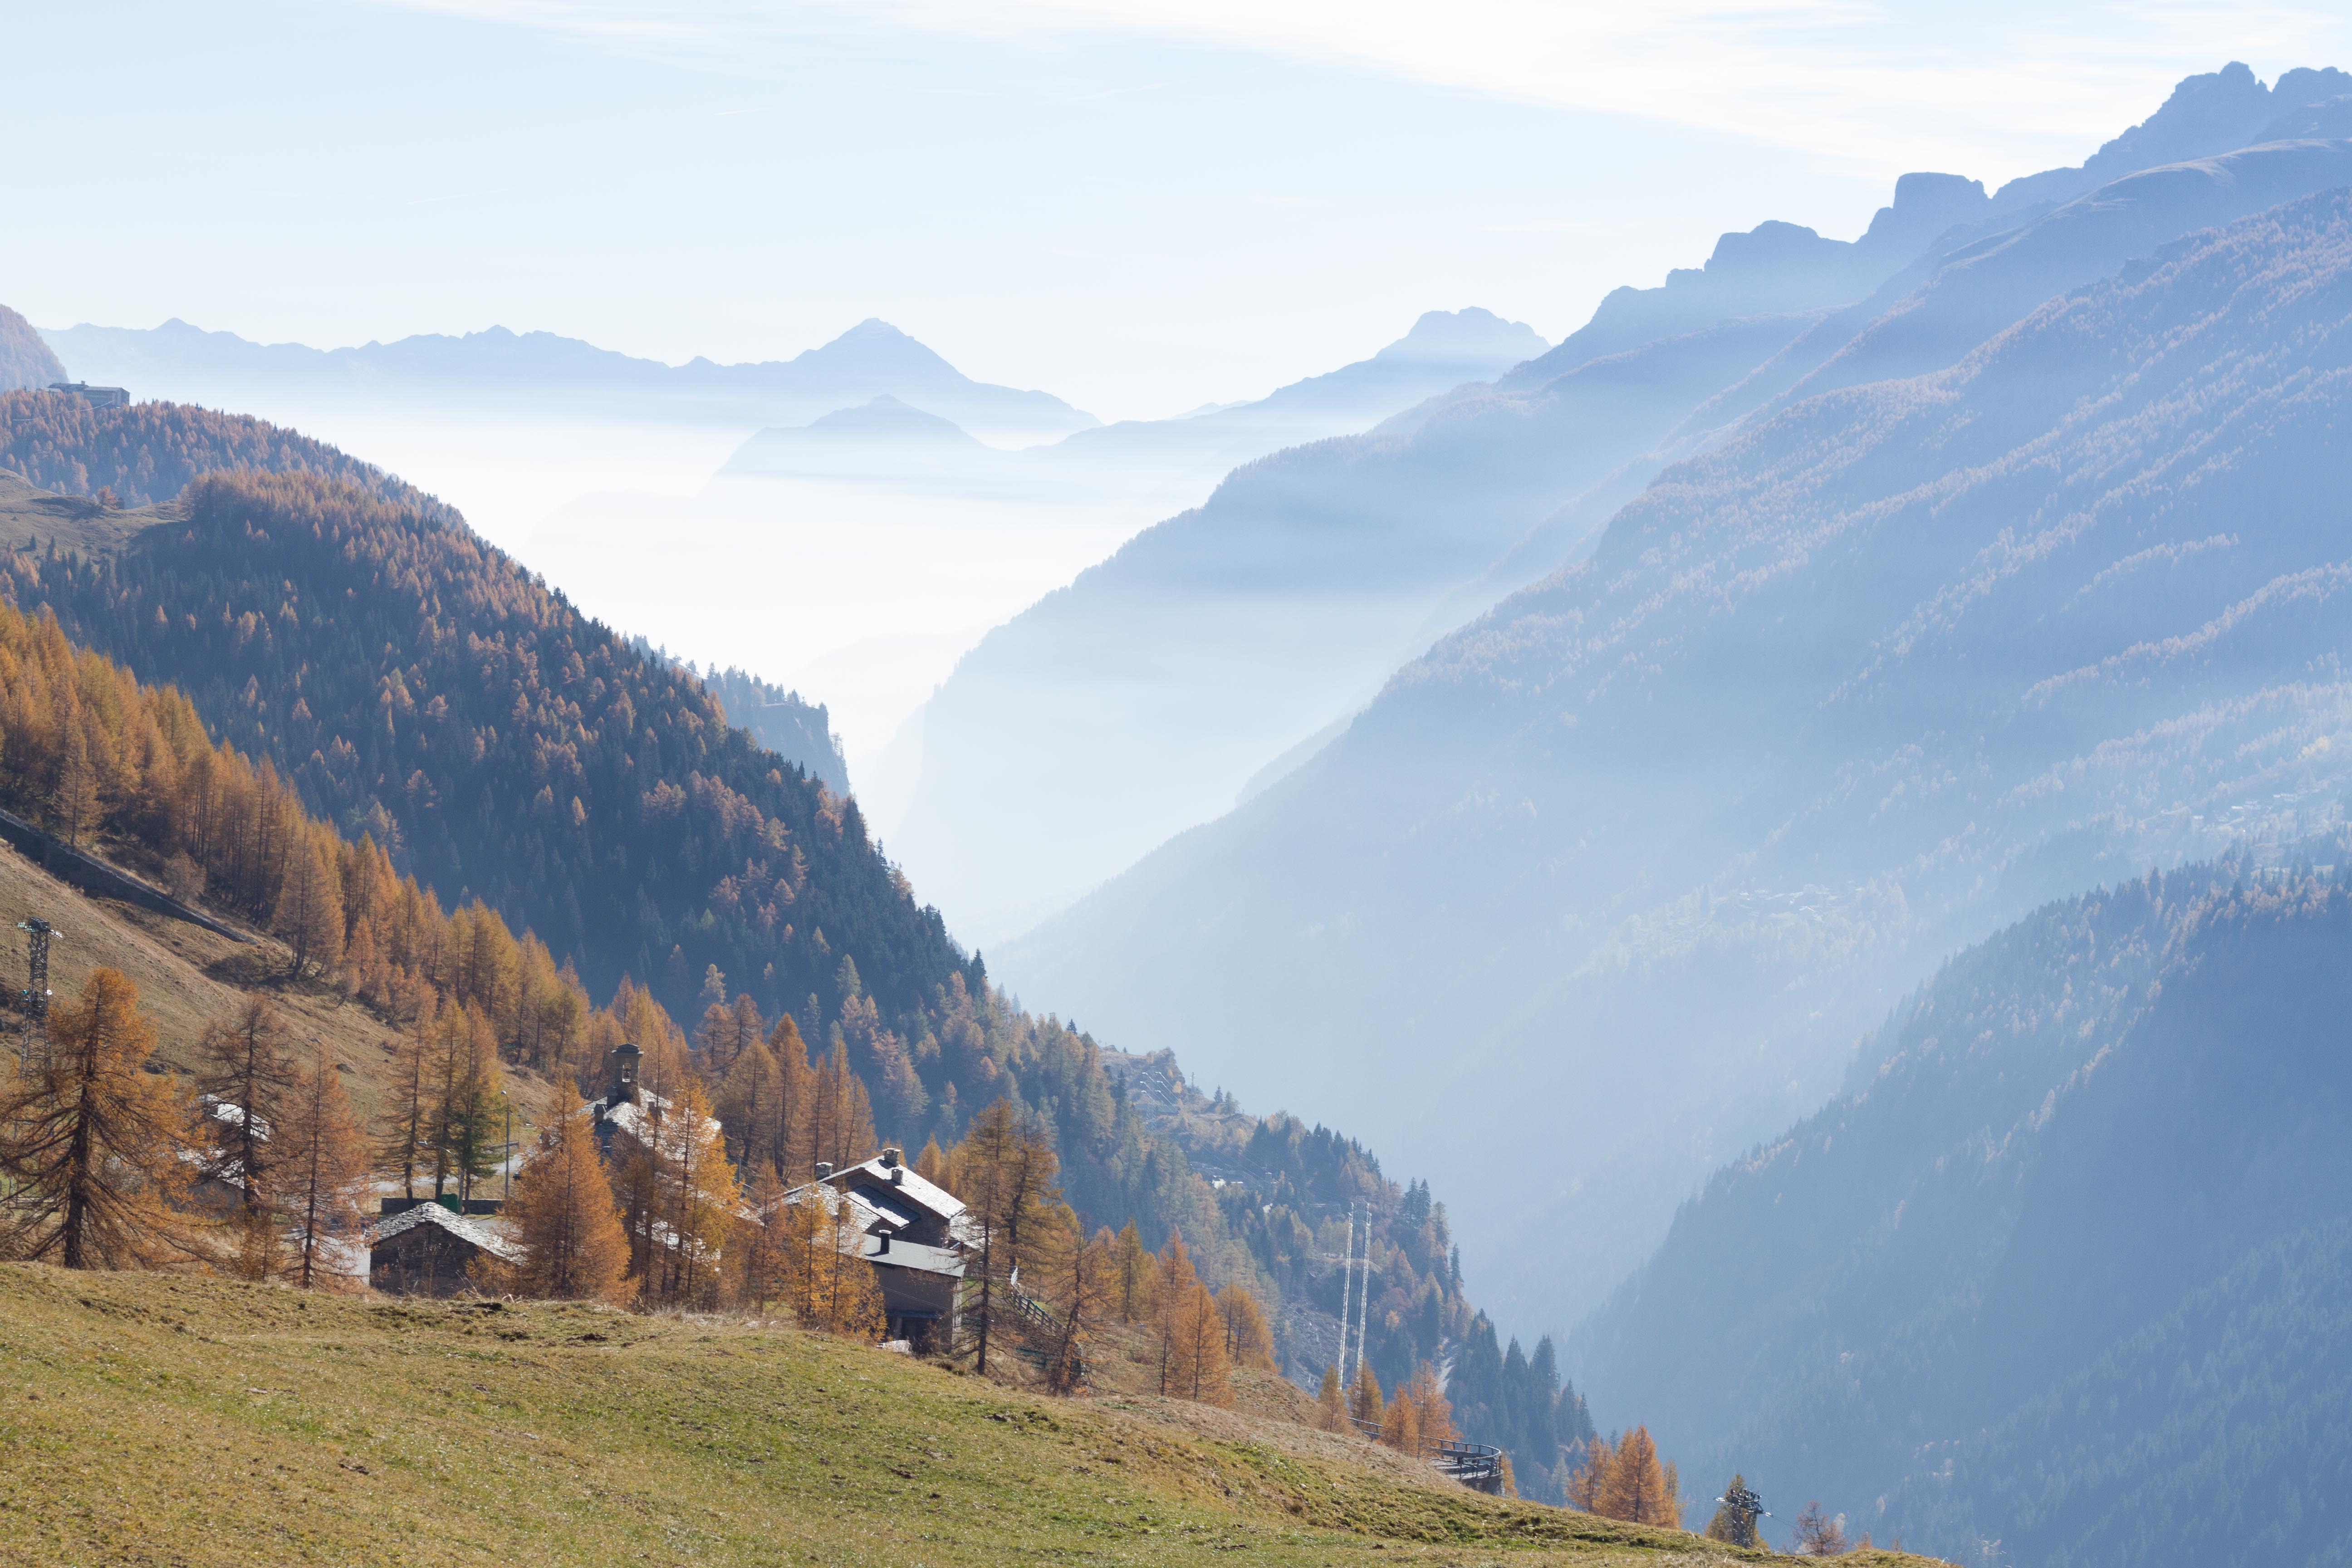
nature, mountain, fall, winter, italy, adventure, green, house, clouds, mountainous landforms, mountain range, sky, wilderness, highland, alps, valley, mount scenery, hill station, tree, ridge, cloud, mountain pass, morning, fell, massif, hill, landscape, national park, grass, meadow, plateau, elevation, mountain village, autumn, village